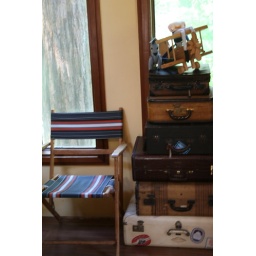
I keep lots of momentos and craft supplies in there... Ardent Curse made the jitterbug flying the plane on the top...